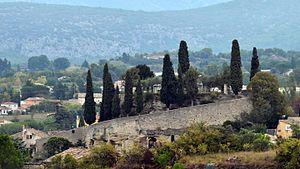
Malaucène, Calvaire
Malaucène est une commune française située dans le département de Vaucluse, en région Provence-Alpes-Côte d'Azur.